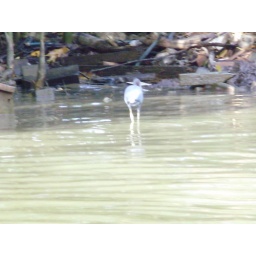
This blue heron was wading in a small canal near the rain forest